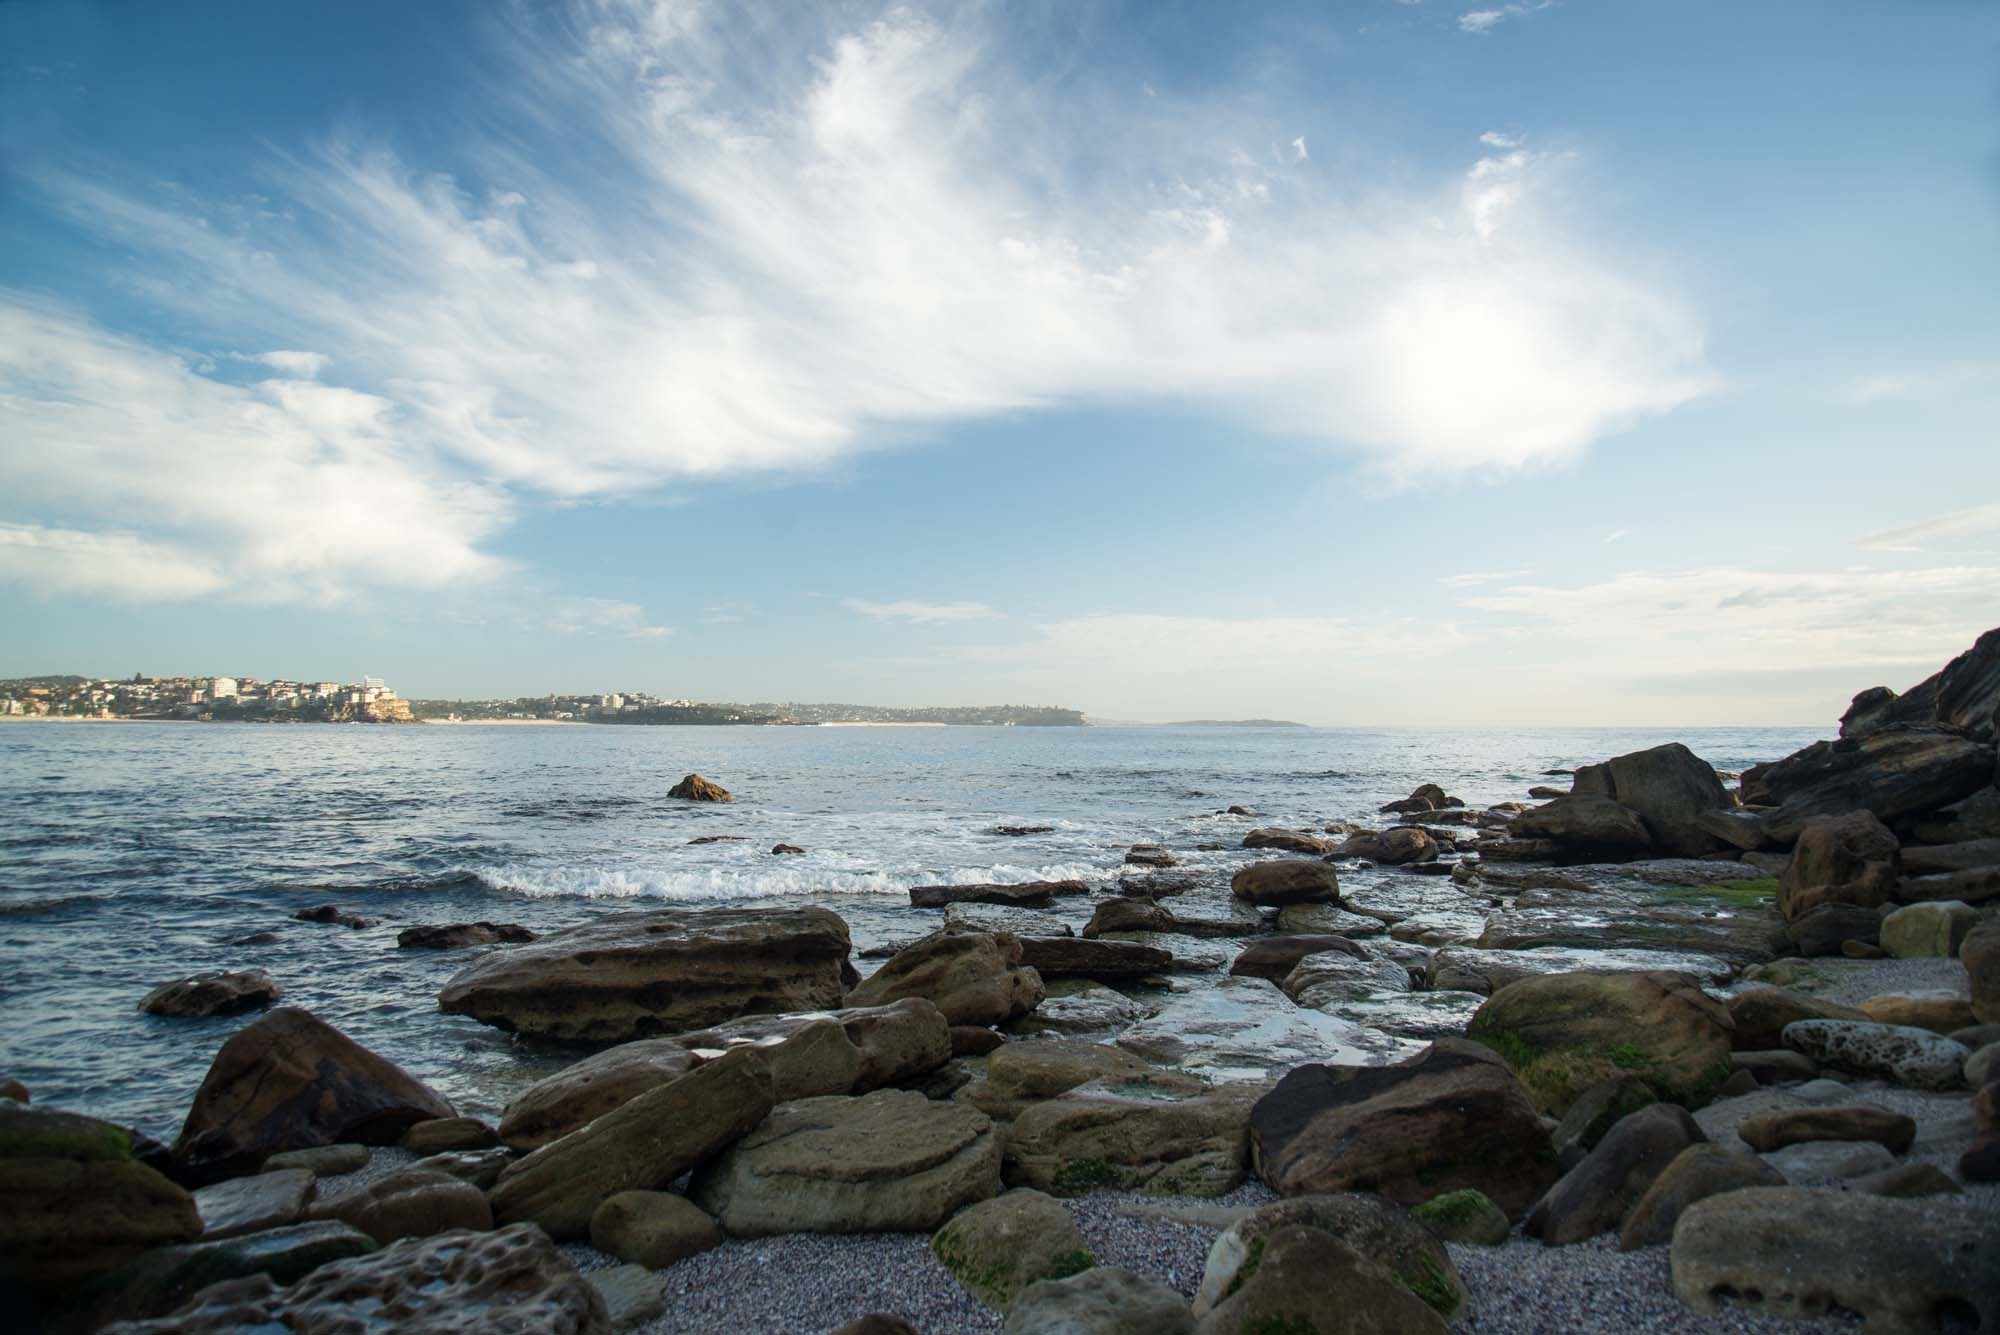
beach, landscape, sea, coast, water, rock, ocean, horizon, cloud, sky, sunset, sunlight, morning, shore, wave, vacation, cliff, dusk, cove, seascape, bay, terrain, material, body of water, australia, rocks, clouds, cape, manly, wind wave